NES Remix

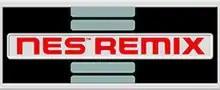
Logo

NES Remix is a compilation video game series developed and published by Nintendo for the Wii U. The first and eponymous game was simultaneously announced and released on December 18, 2013, on the Nintendo eShop following a Nintendo Direct presentation. A second game, NES Remix 2, was released on April 25, 2014. A retail edition consisting of both games, titled NES Remix Pack, was released on April 24, 2014, in Japan and December 5 in North America. Another title, Ultimate NES Remix for Nintendo 3DS, was released on November 7–8, 2014 in Europe and Australia, December 5 in North America and August 27, 2015, in Japan.